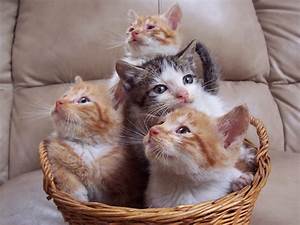
Label: cat